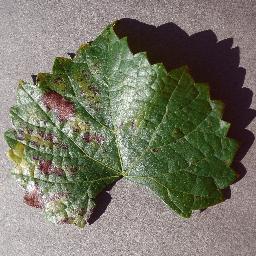
Label: Grape___Esca_(Black_Measles)